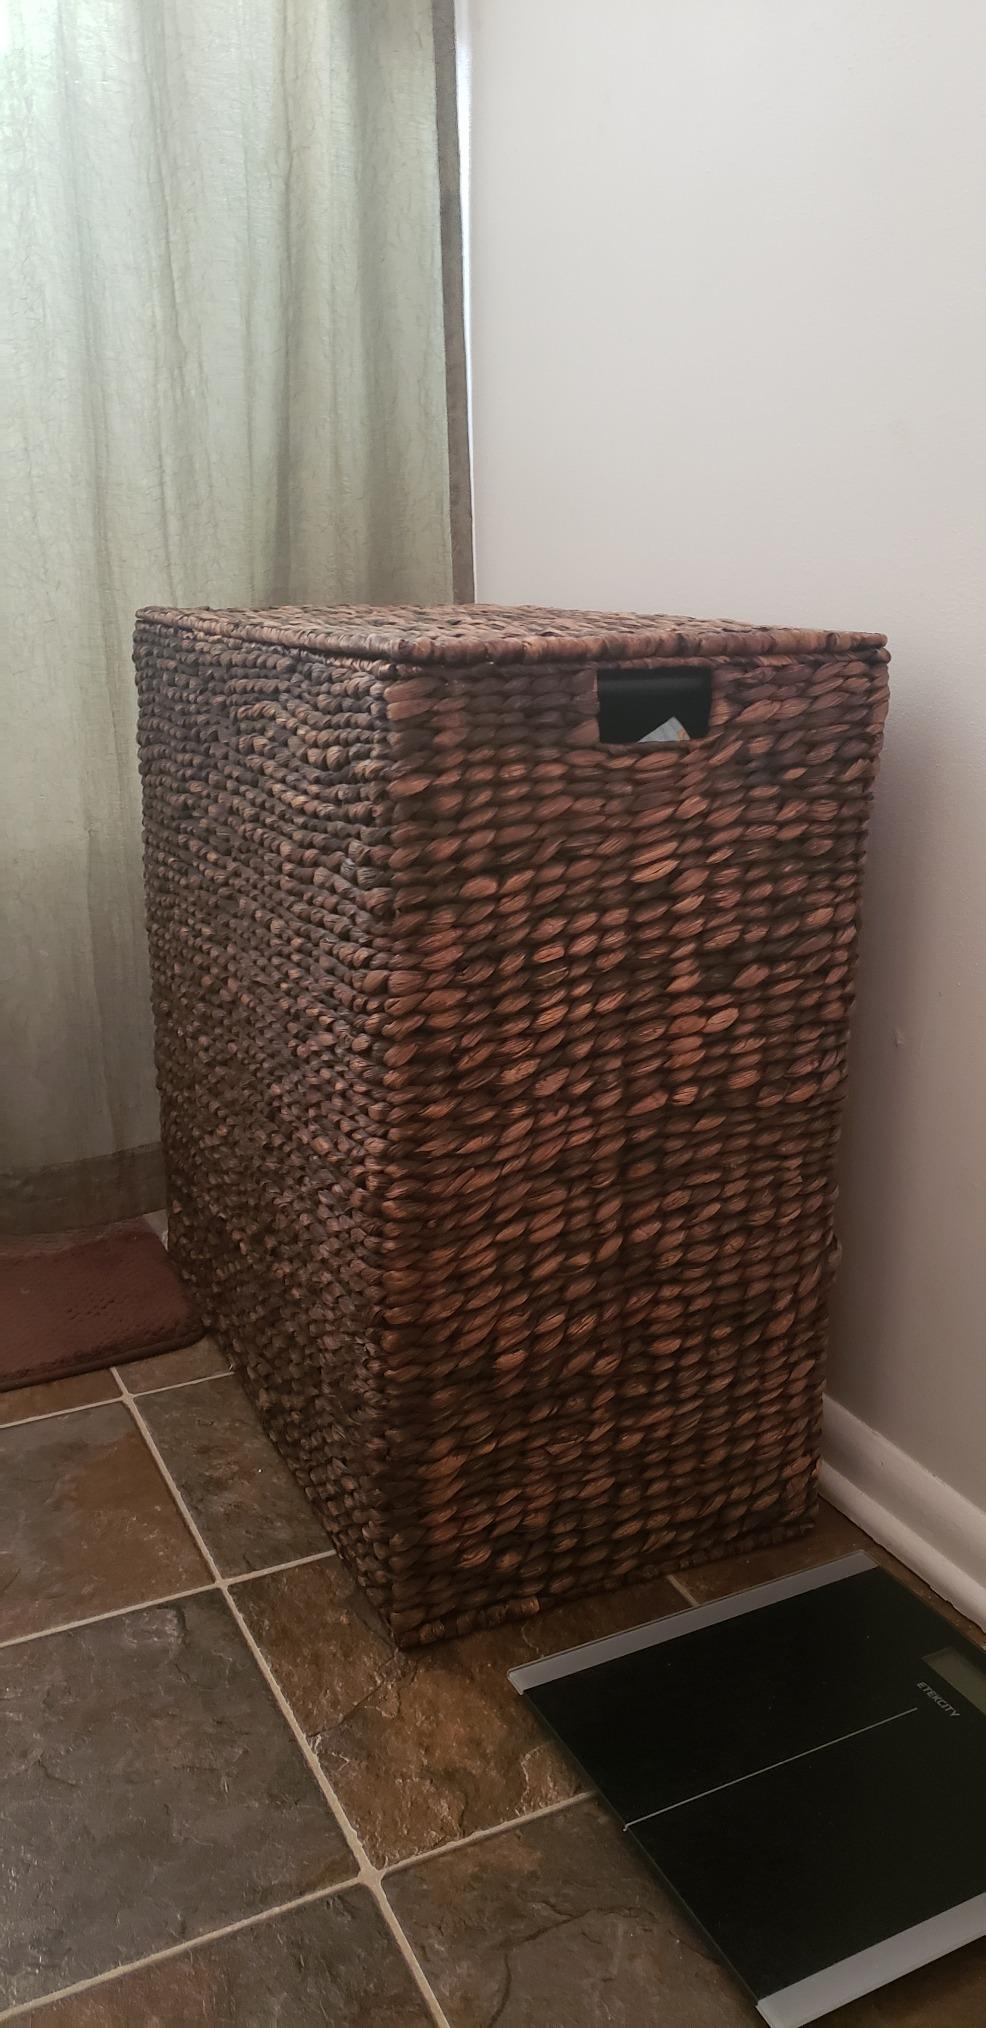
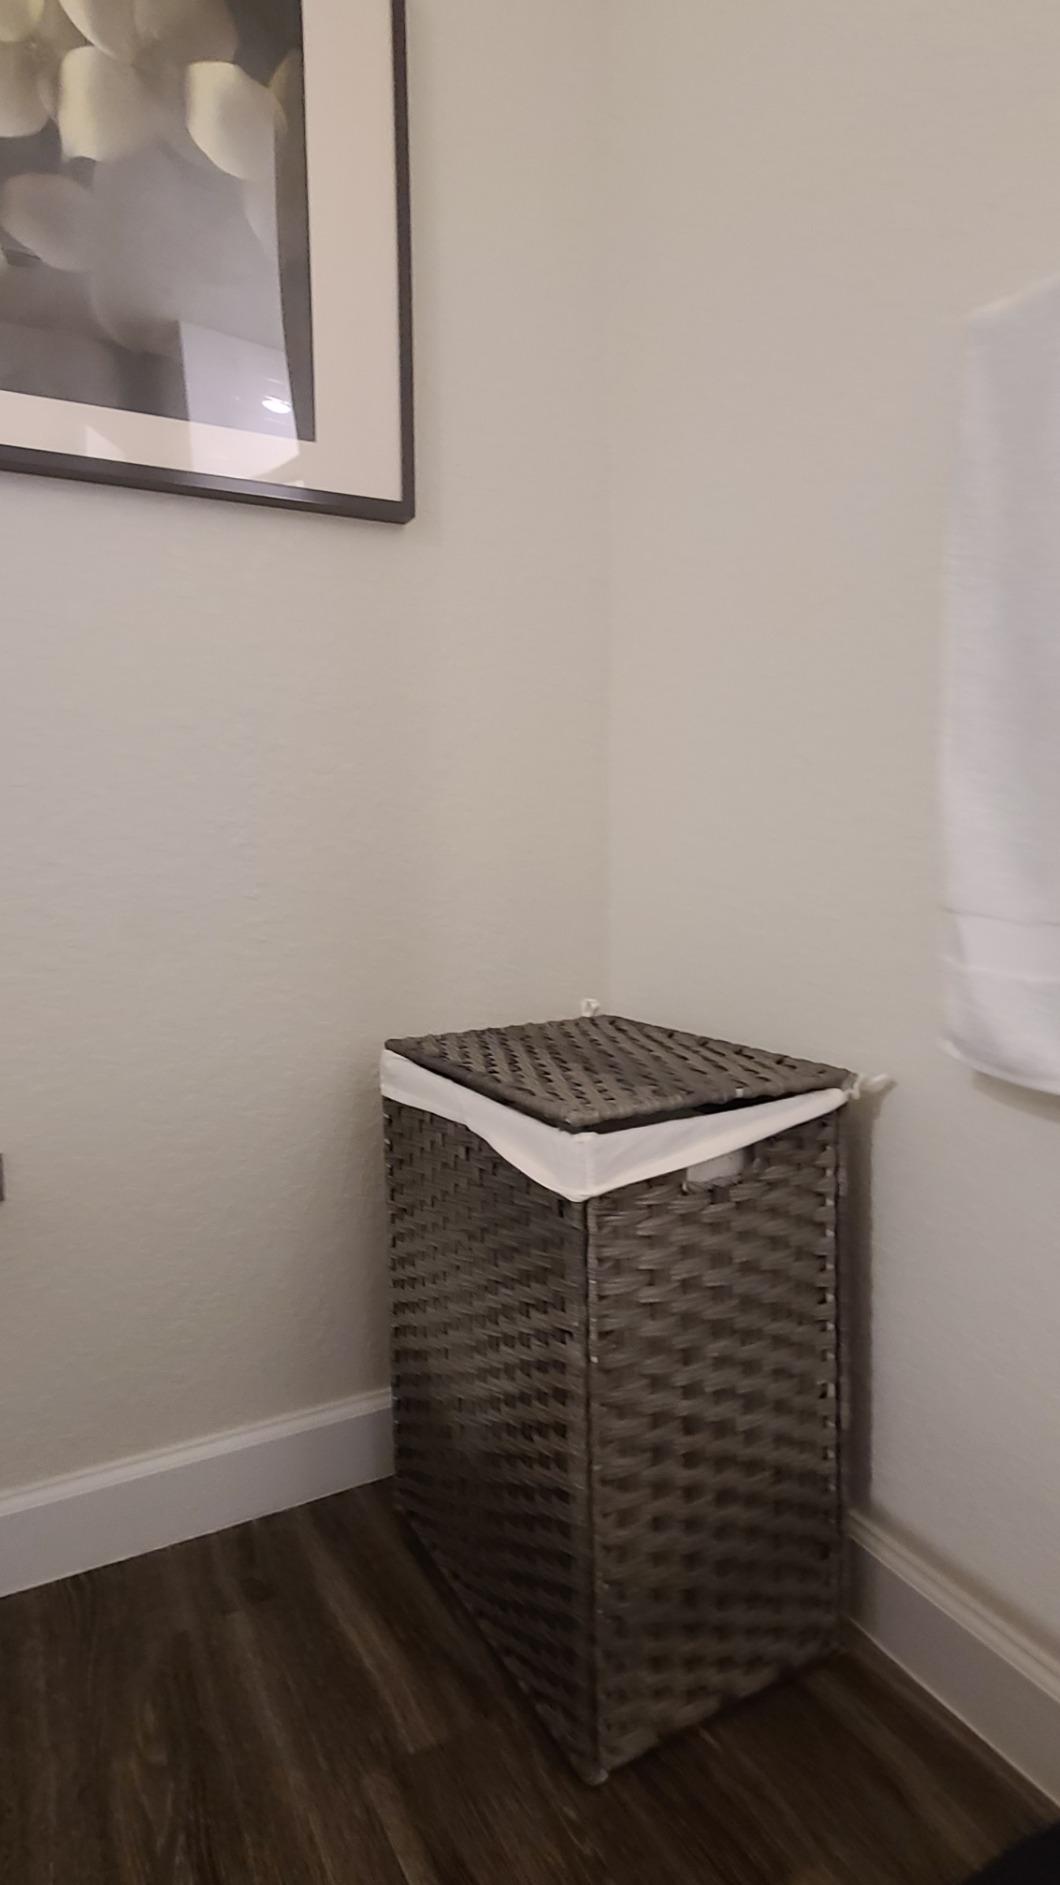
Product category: items_hamper
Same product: no